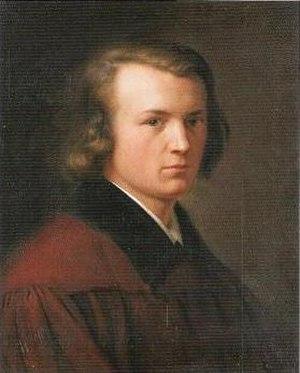
Christian Carl August Noack est un peintre allemand.